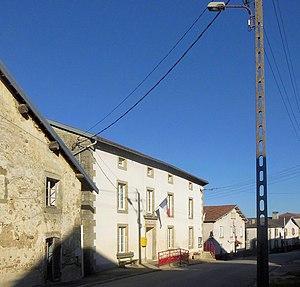
La mairie de Serécourt
Serécourt est une commune française située dans le département des Vosges en région Grand Est.